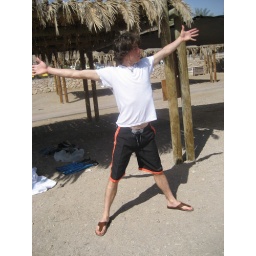
getting over the fear of deep water and big fish